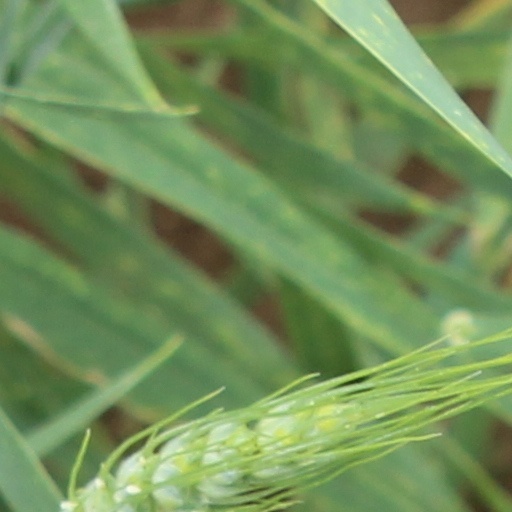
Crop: wheat